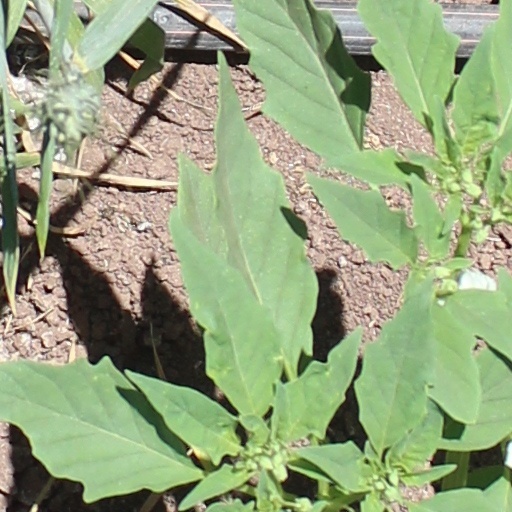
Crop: wheat